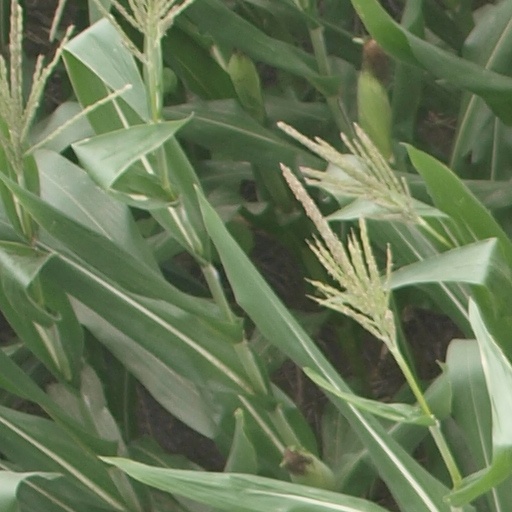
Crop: maize; corn